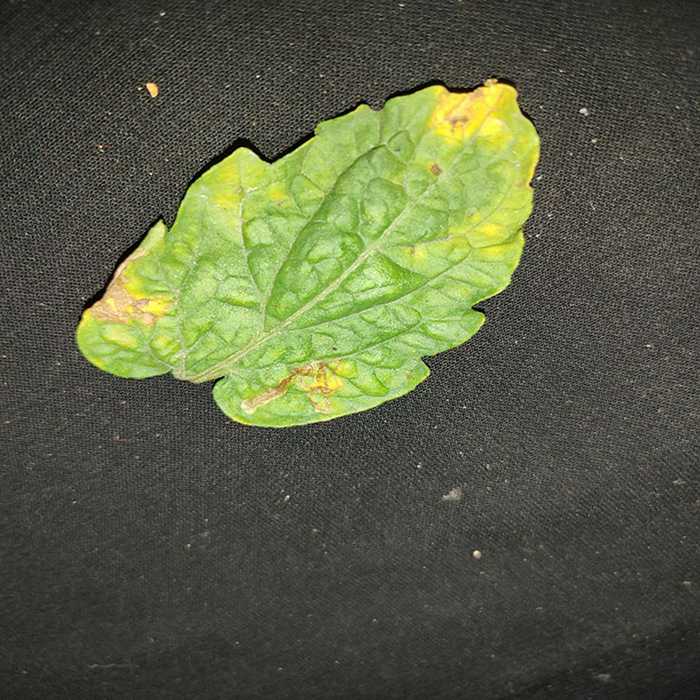
Plant: Tomato
Label: Tomato Bacterial spot